Michael Pang

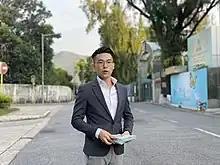
Pang in 2019

Pang joined pro-democracy Hong Kong South Concern Group in 2019, and ran in the local elections for Stanley & Shek O constituency where he had been focusing on. With the increased turnout and support amidst the anti-extradition bill protest, Pang defeated five-time councillor Lee Pui-ying with 49.9% of votes.